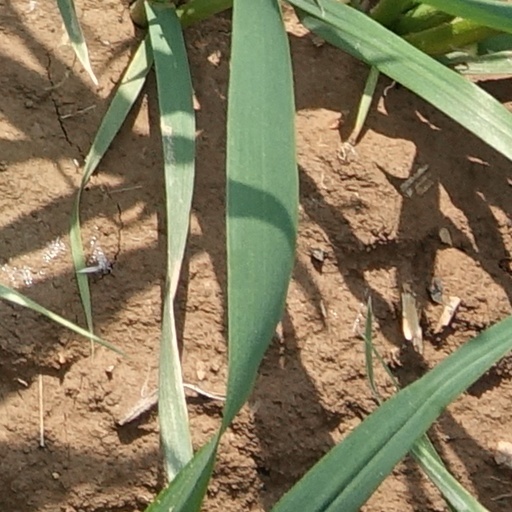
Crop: wheat